Answer in natural language. Considering the relative positions, where is black basic chair (highlighted by a green box) with respect to wooden dining table (highlighted by a blue box)? Choose between the following options: below or above
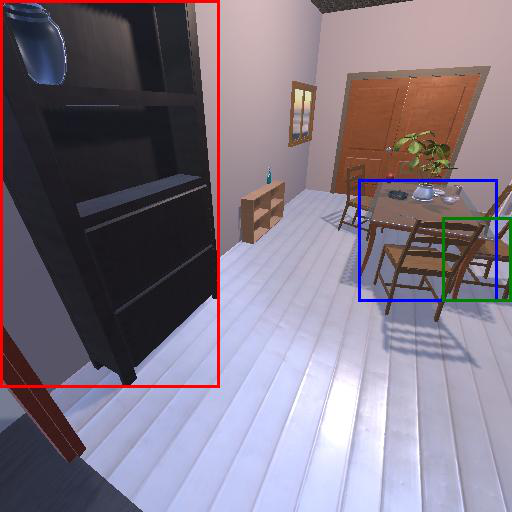
<answer>below</answer>